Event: Nepal Earthquake
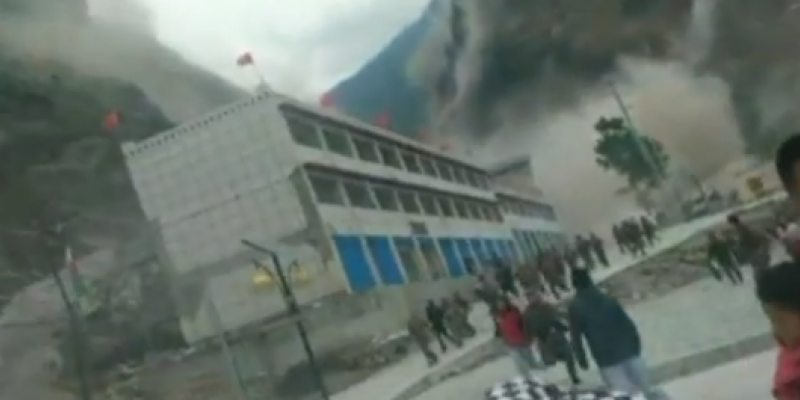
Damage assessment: damage